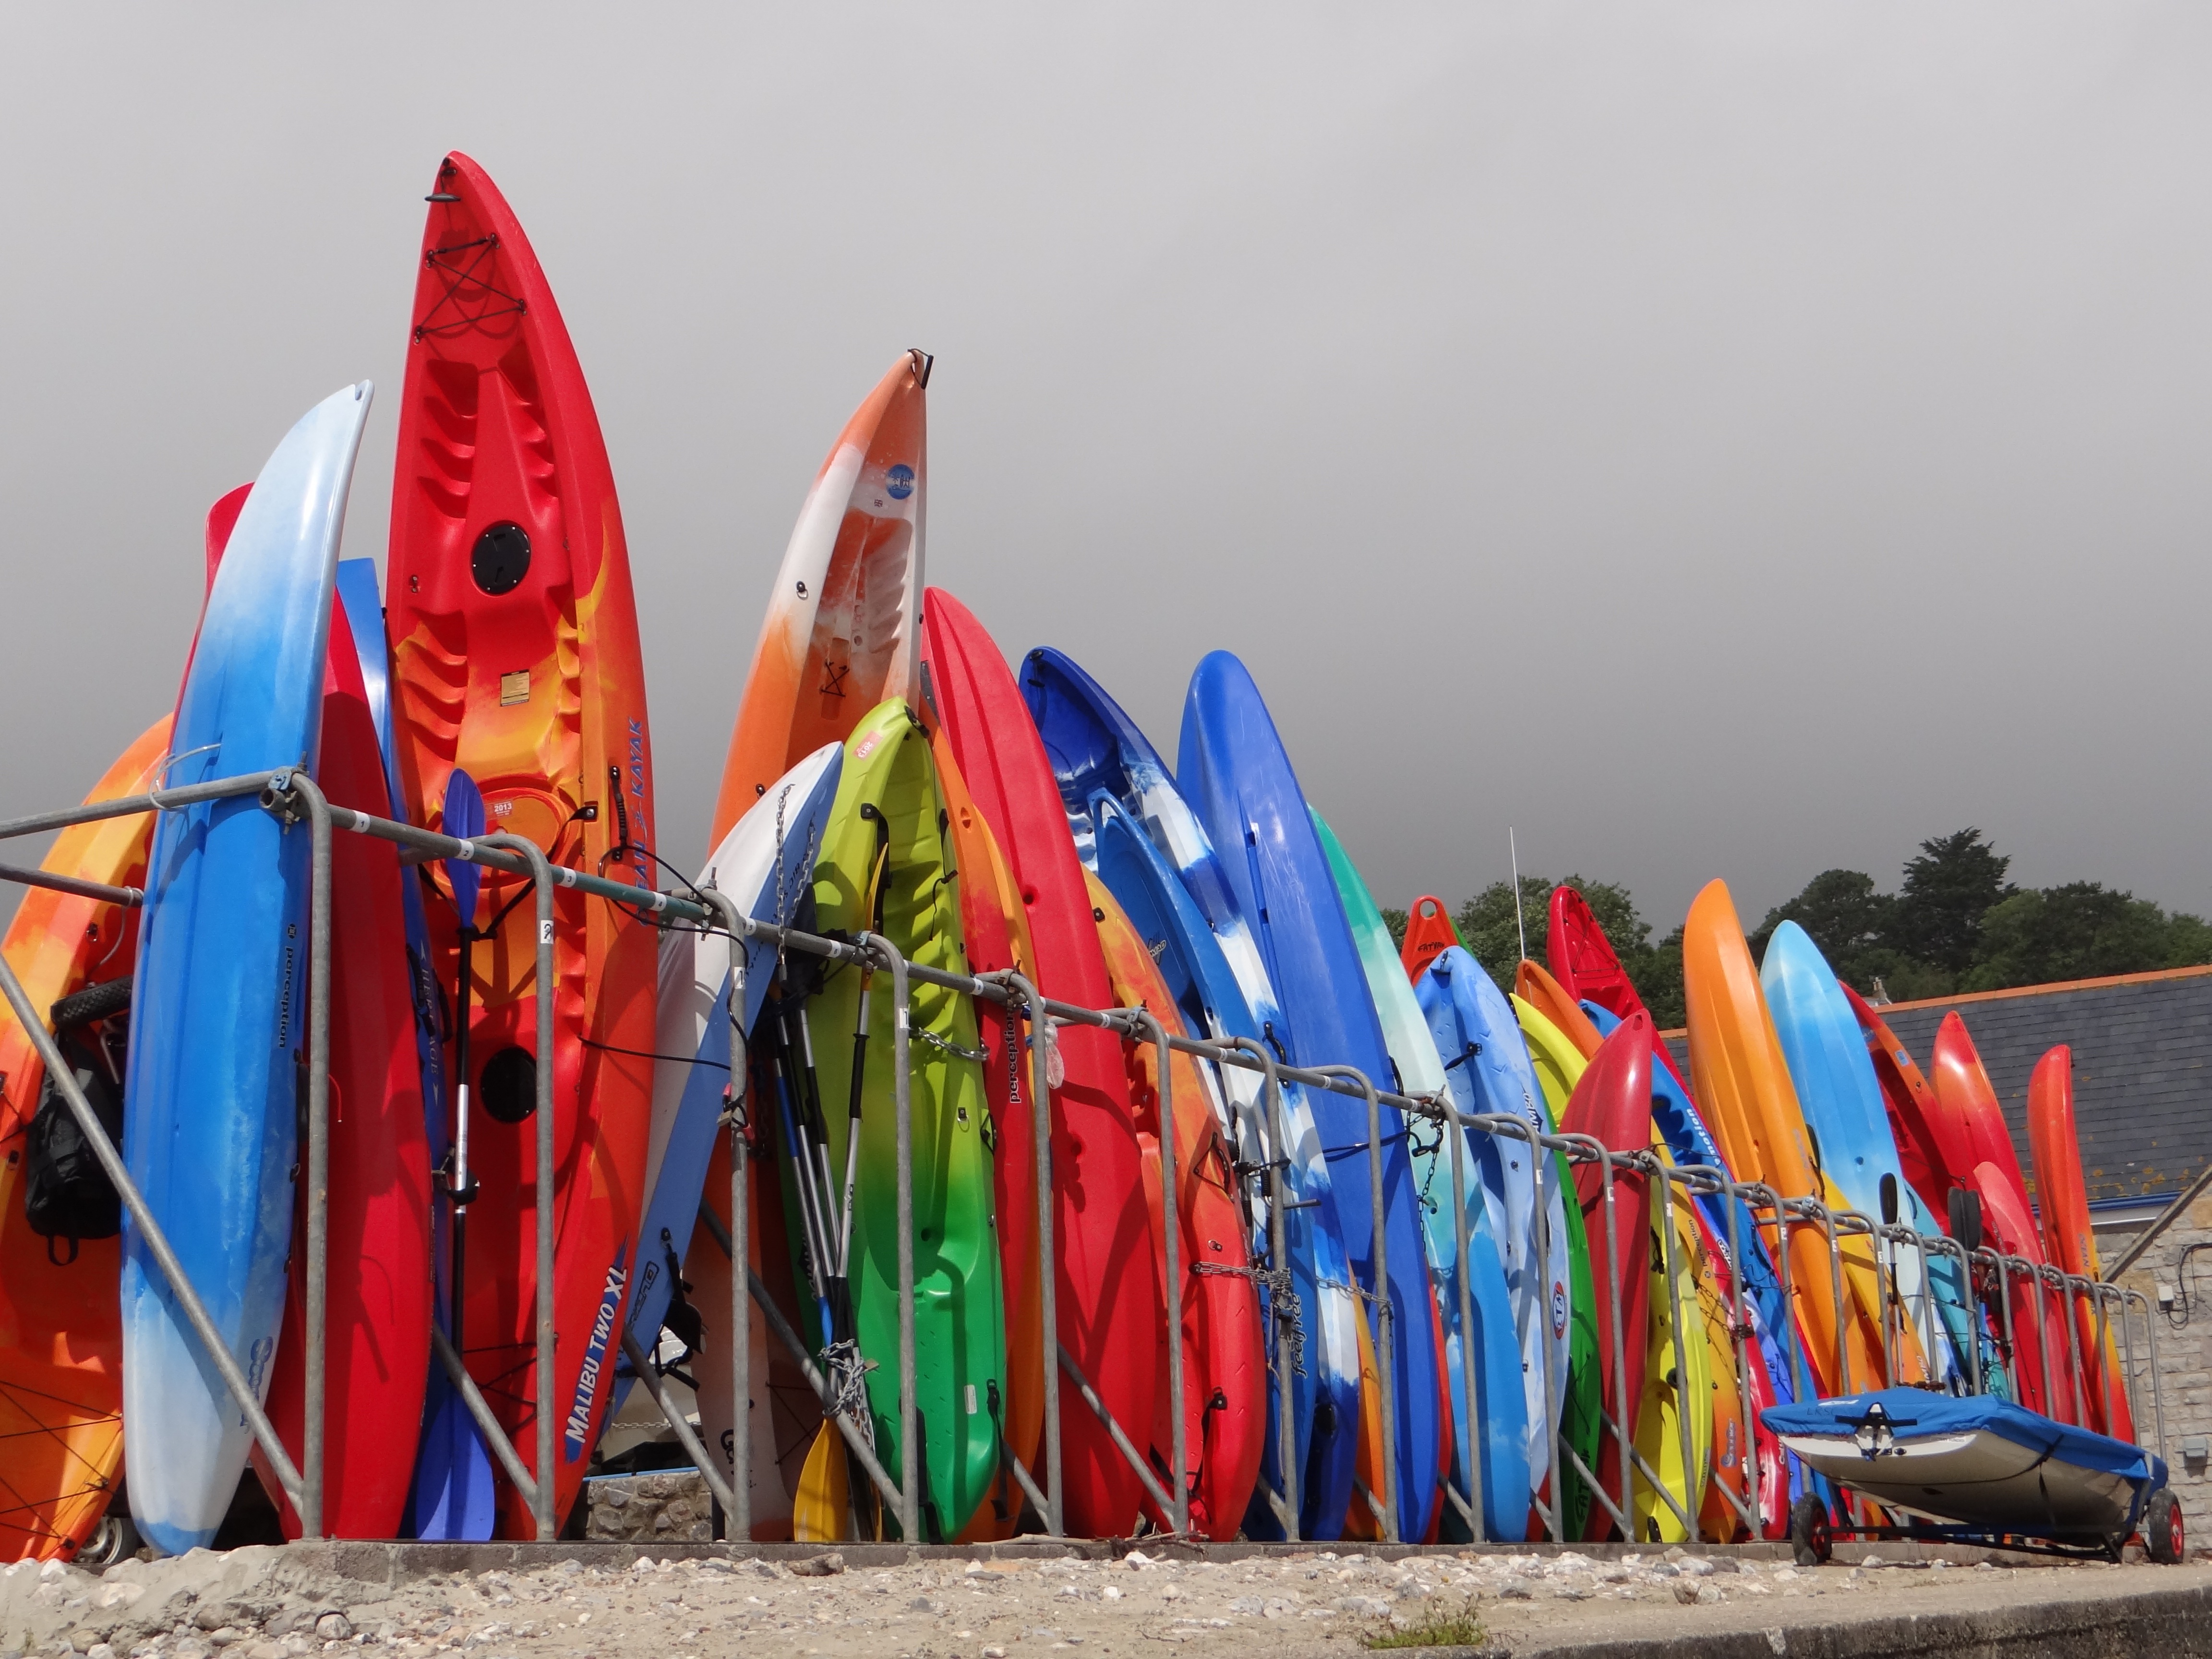
sea, sport, boat, wind, summer, surfer, surf, surfing, vehicle, sailing, color, surfboard, holiday, colorful, toy, festival, sports, windsurfing, water sports, atmosphere of earth, surfing equipment and supplies